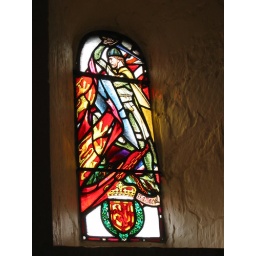
IMG_2857 red window in castle chapel